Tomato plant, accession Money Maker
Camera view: tilt-top (135 deg); turntable rotation: 300 degrees
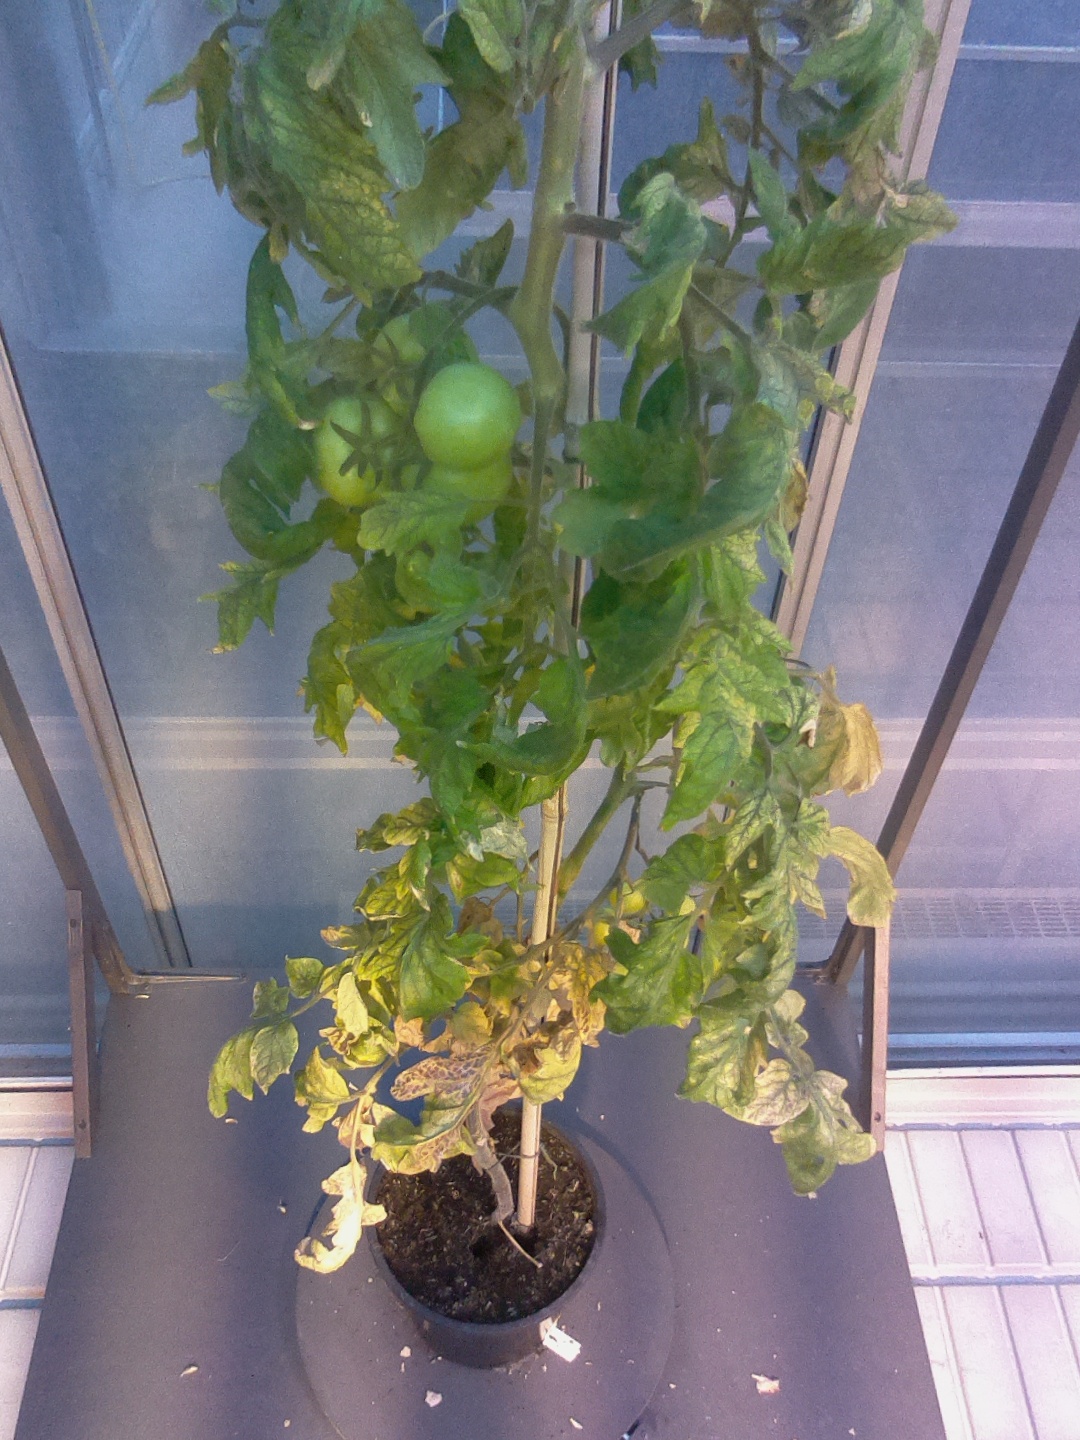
BBCH growth stage 79: 90% -100% of final fruit size